Andover Newton Seminary at Yale Divinity School

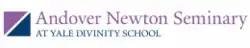

Andover Newton Seminary at Yale Divinity School is an American seminary program founded in 2017 within Yale Divinity School and located in New Haven, Connecticut. It is the successor institution of Andover Newton Theological School (ANTS), the oldest graduate seminary in the United States and the nation's first graduate institution of any kind.